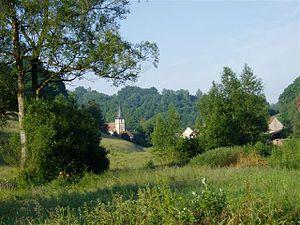
Lengelsheim est une commune française située dans le département de la Moselle, en Lorraine, dans la région administrative Grand Est. Le village fait partie du pays de Bitche, du parc naturel régional des Vosges du Nord et du bassin de vie de la Moselle-Est.